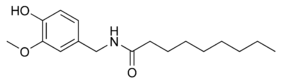
Le nonivamide, appelé aussi pseudocapsaïcine ou vanillylamide de l'acide pélargonique, est un composé organique aromatique de la famille des capsaïcinoïdes, une sous-classe des vanilloïdes. C'est formellement l'amide de l'acide pélargonique et de la vanillylamine. Il est naturellement présent dans les piments mais il est en général synthétisé. Il est plus stable thermiquement que la capsaïcine.